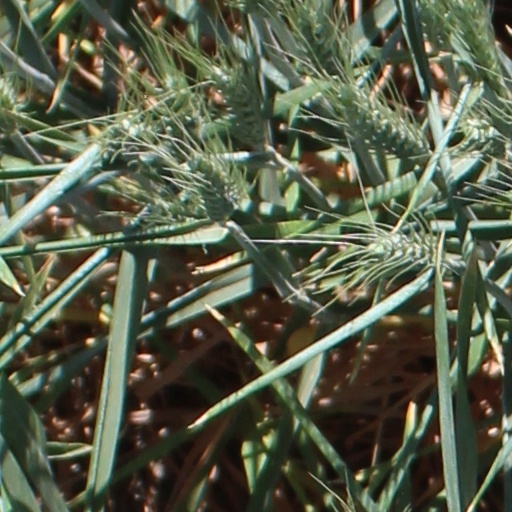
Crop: wheat